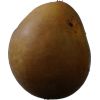
Label: Pear 3